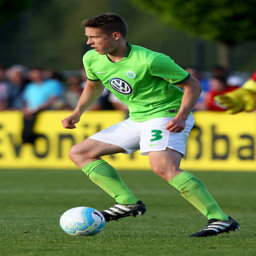
person runs with the ball during the second leg match at training ground .